Calamba, Laguna

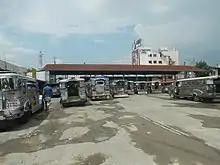
Jeepneys at the Calamba Central Terminal

Calamba lies on the northern slopes of Mount Makiling, a dormant volcano. The southern terminus of the South Luzon Expressway is in Calamba and this geographic position makes the city a gateway to the southern provinces of Luzon. The highway at the end of the South Luzon Expressway leads east to the other towns of Laguna and south towards the provinces of Batangas and Quezon.